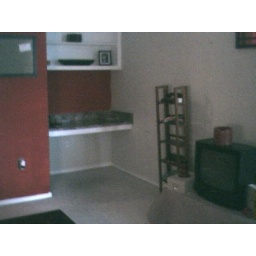
built in computer desk, a shelf, and the little TV